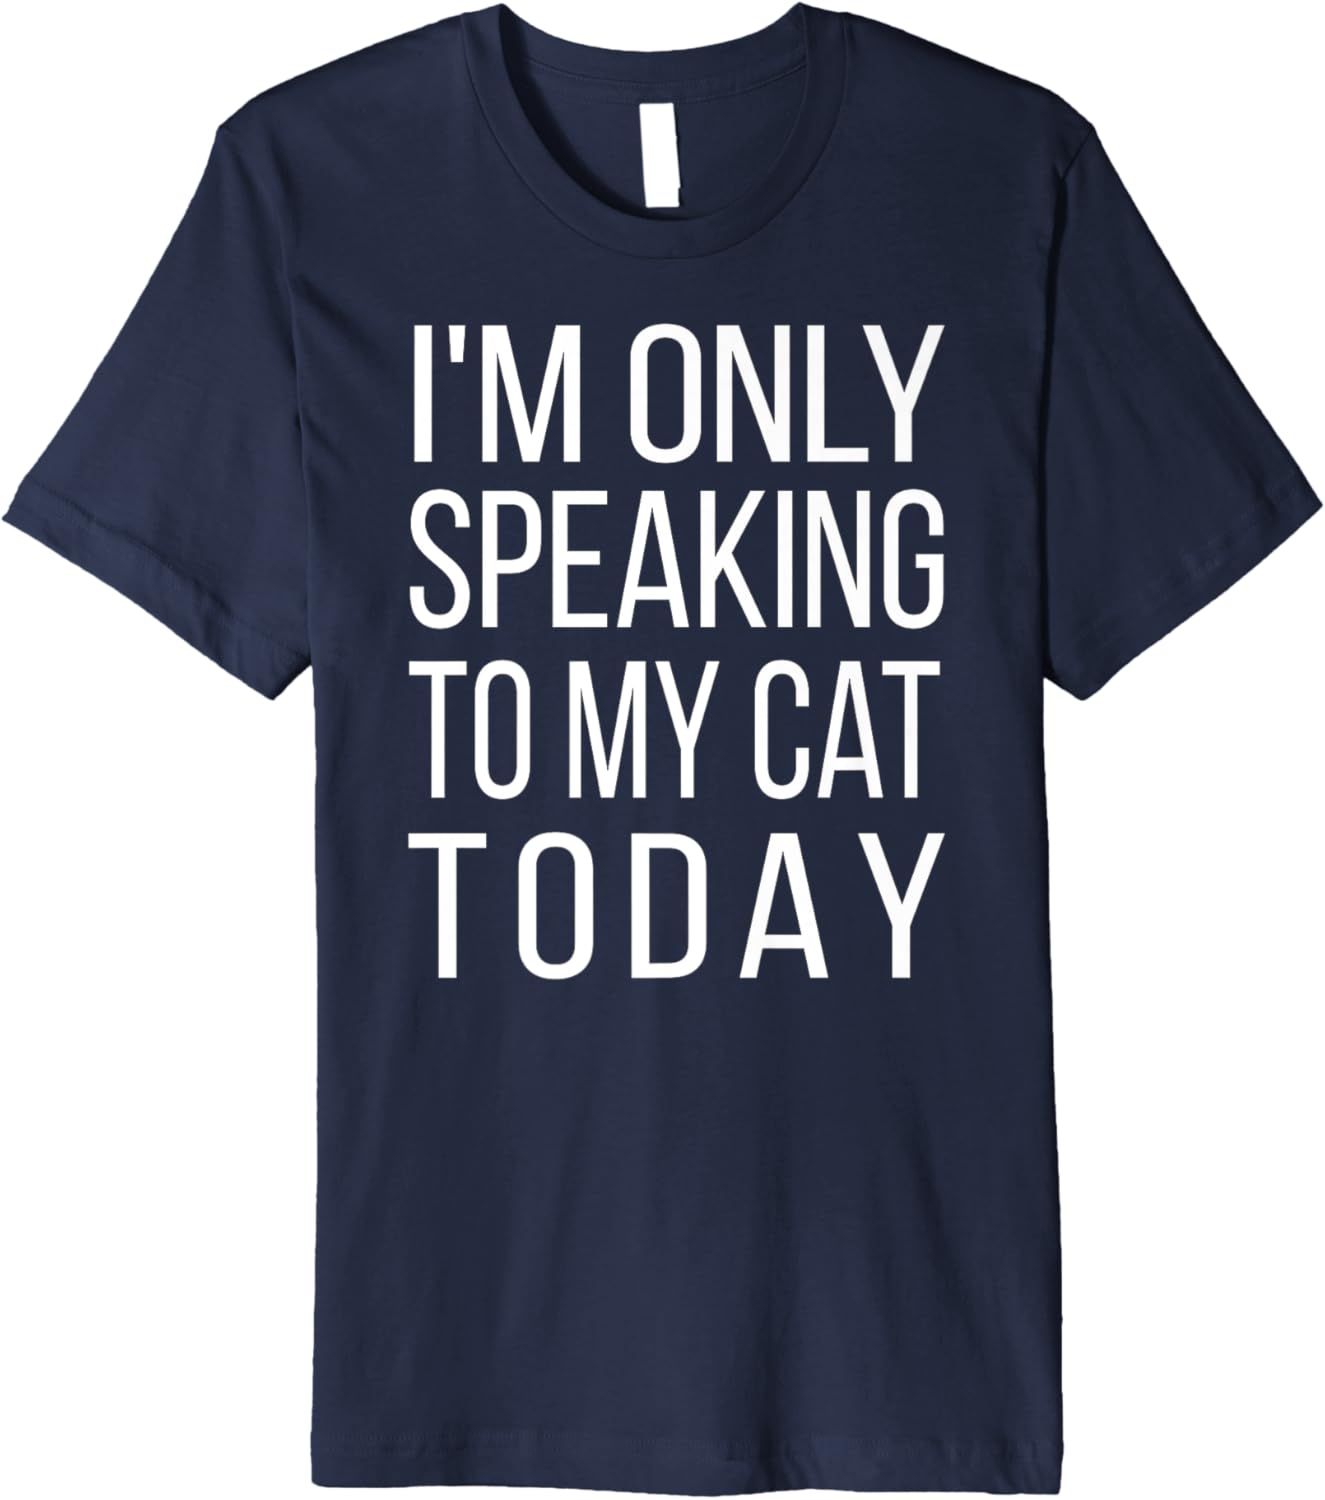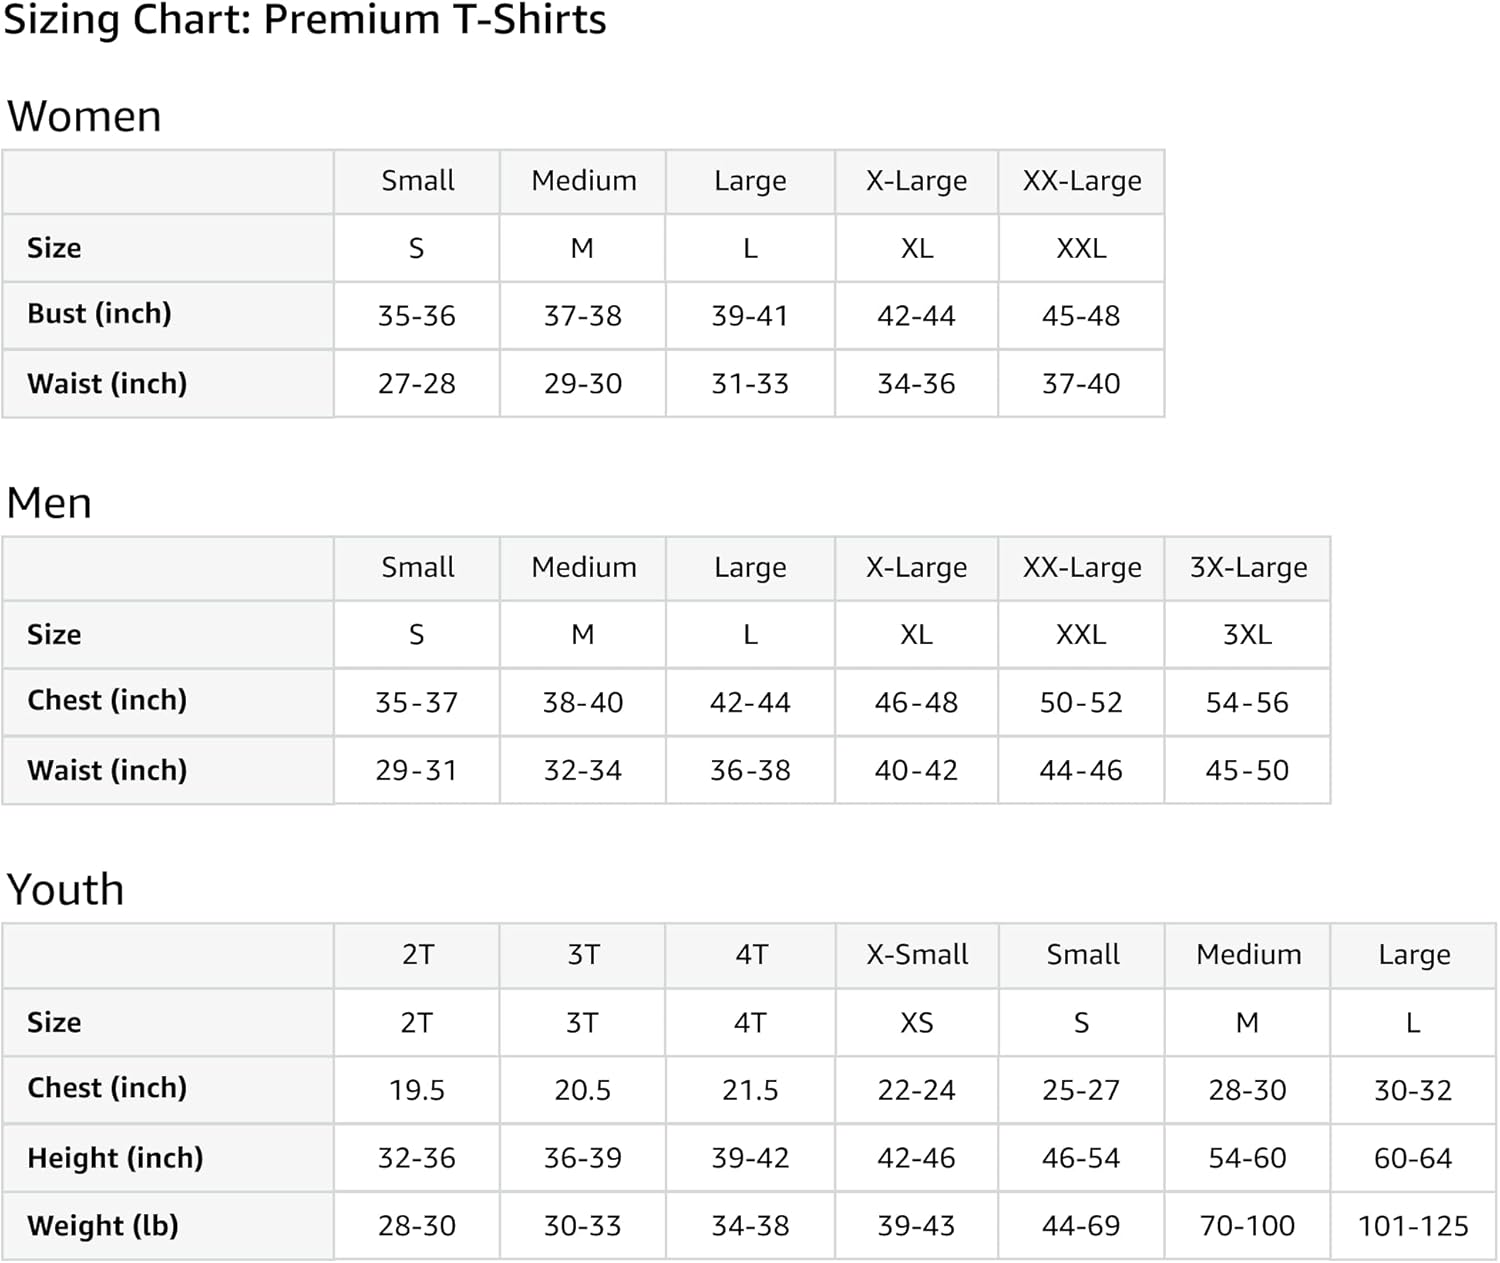
Cat Owner Shirts: I'm Only Speaking To My Cat Today
Category: AMAZON FASHION
This funny cat owner shirt is the perfect gift for a cat mom or cat dad as a Mother's Day, Father's Day gift, Christmas, Birthday gift, or just because you know someone who is crazy about their cat.
Features: Solid colors: 100% Cotton; Heather Grey: 90% Cotton, 10% Polyester; All Other Heathers: 58% Cotton, 42% Polyester | Imported | Pull On closure | Machine Wash | Do you ever have days where you only want to chill with your fur baby? The perfect tee for all cat moms and cat dads! If you're wearing this tshirt, your friends will know that you're not in the mood to deal with humans. Your cat can relate. | This funny cat owner shirt is a must-have gift for all cat owners! Perfect for anyone that loves their pets and cats as if they were a child! If your cat could buy you this shirt, you would own one in every color! And never leave the house. | This premium t-shirt is made of lightweight fine jersey fabric | Fit: Men’s fit runs small, size up for a looser fit. Women’s fit is true to size, order usual size.